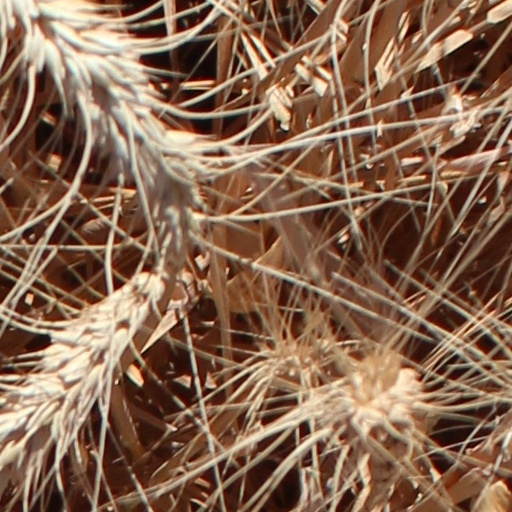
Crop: wheat